Gwen Raverat

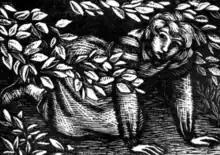
An illustration from "The Runaway"

Her experience of a real private press, St John Hornby's Ashendene Press, was rather more mixed. Raverat spent a year producing 29 wood engravings for an edition of "Les Amours de Daphne et Chloe" by Longus. It appeared in 1933, five years after the project started. The first edition had been printed on Japanese vellum, but was scrapped when the ink failed to dry properly.